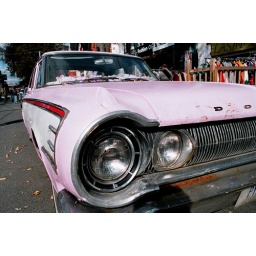
Funky pink car in Kensington Market giving me the eye.